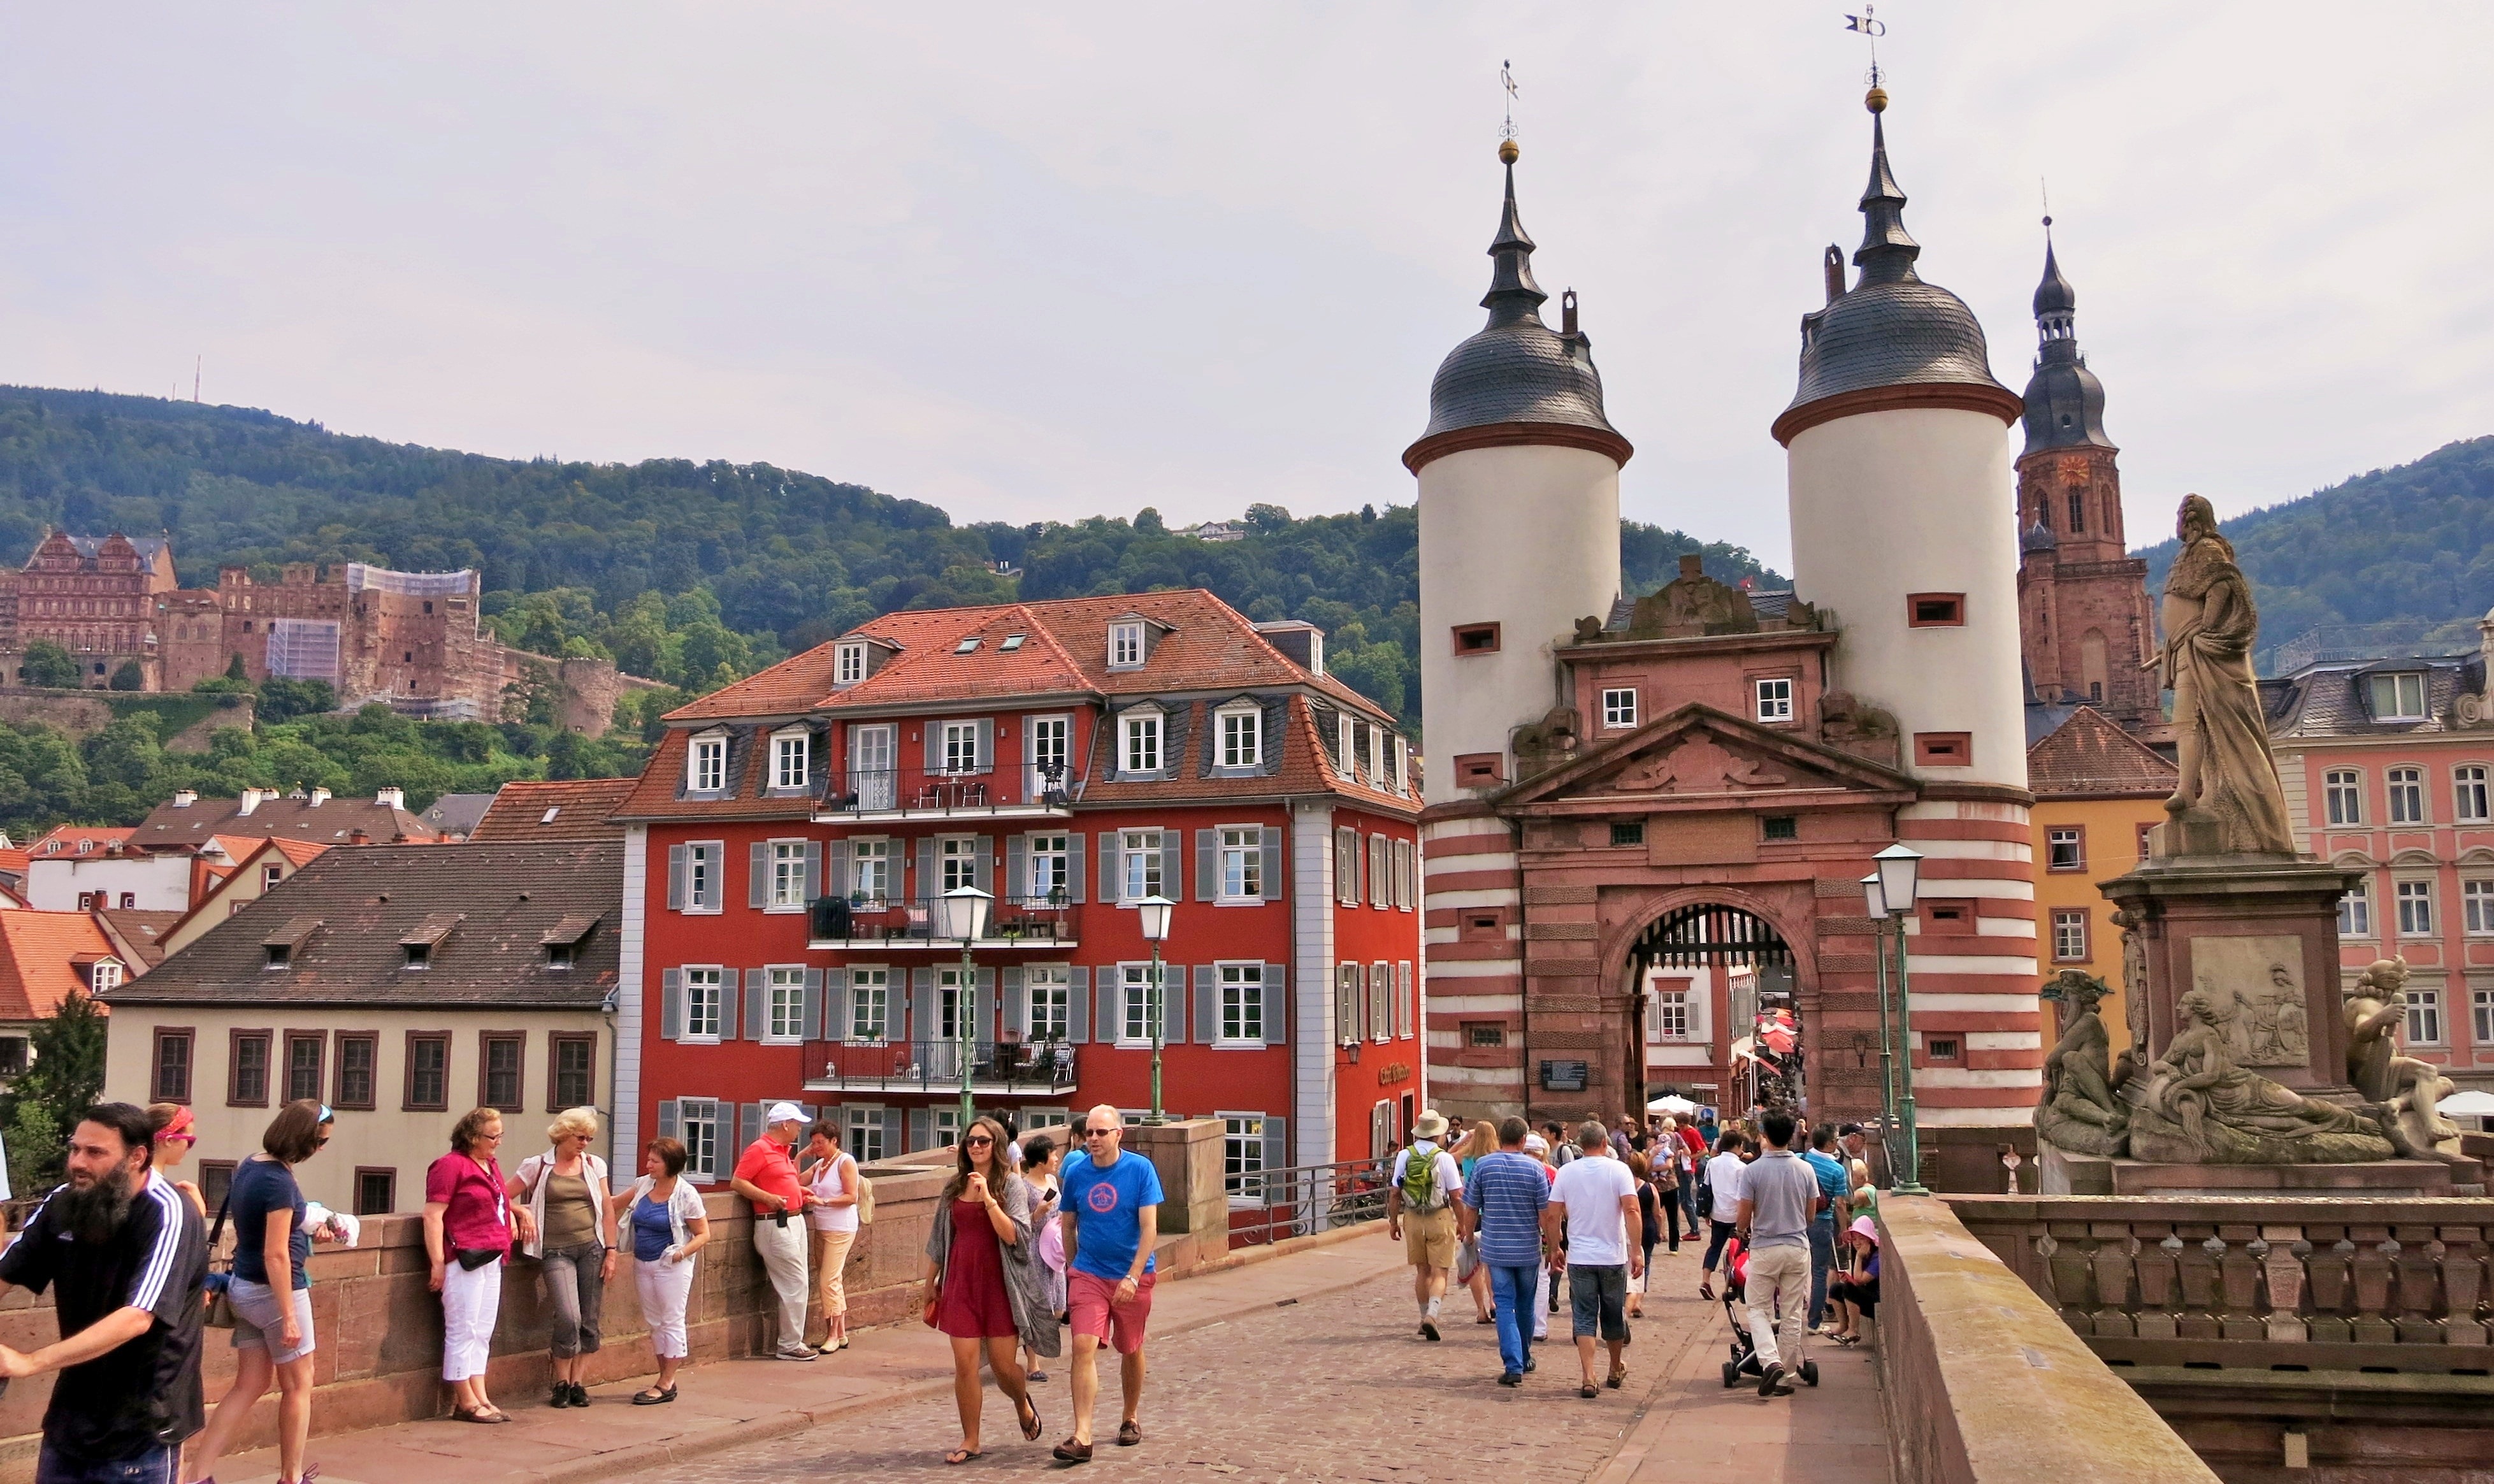
architecture, bridge, town, building, palace, river, tower, plaza, landmark, heidelberg, tourism, place of worship, old town, germany, town square, city gate, tours, heidelberger schloss